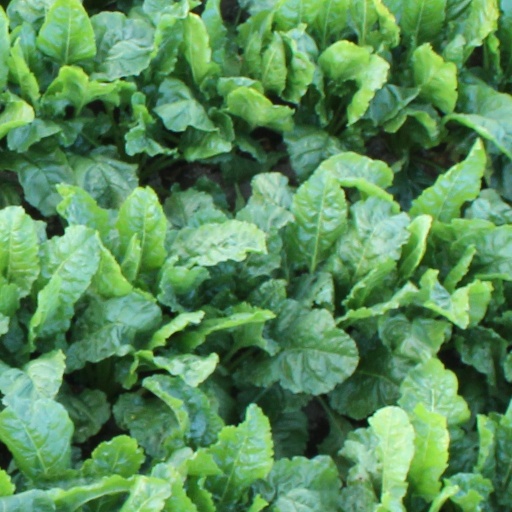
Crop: sugar beet